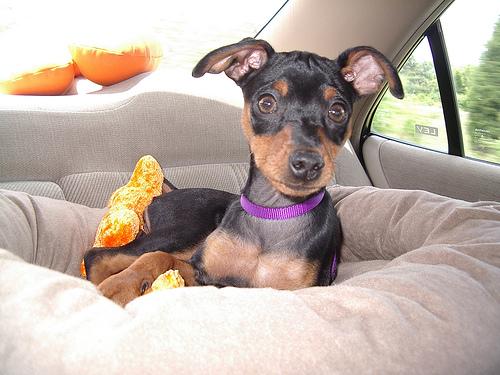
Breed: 561-n000127-miniature_pinscher